Colonization of Titan

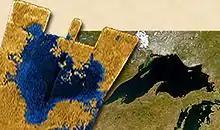
Titan 'sea' (left) compared at scale to Lake Superior (right)

Radar images obtained on July 21, 2006, appear to show lakes of liquid hydrocarbon (such as methane and ethane) in Titan's northern latitudes. This is the first discovery of currently existing lakes beyond Earth. The lakes range in size from about a kilometer in width to one hundred kilometers across.